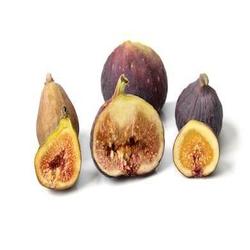
Label: Fig